Charlotte van Pallandt

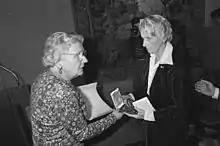
Charlotte van Pallandt receiving the Singer Prize from Princess Juliana of the Netherlands in 1977

She is known for her portraits, which are mostly busts. In 1958 she was one of the Dutch representatives to the Venice Biennale and a year later she won the Prix de la Critique. When the Haarlem sculptor Mari Andriessen introduced her to the Haarlem painter Kees Verwey they became friends and the bust portrait she made of him in 1961 is in the collection of the Frans Hals museum. He also made a portrait of her in 1963. She also made portraits of Queen Juliana, Peter Scharoff, Adriaan Roland Holst, Fred Carasso, Ro Mogendorff and Albert Termote. In 1963 she was awarded the title Ridder in de Orde van Oranje-Nassau and in 1968 her portrait of Queen Wilhelmina was unveiled in Rotterdam, which was later reordered for The Hague and Museum de Fundatie in Heino. In 1973 she was honored again with the title "Officier in de Orde van Oranje-Nassau".